Wörth Castle

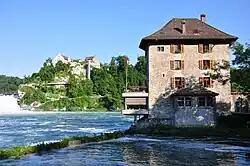
The Rhine Falls' basin and Laufen Castle as seen from Wörth Castle

The Wörth Castle (Swiss German: ) is a fortification in the municipality of Neuhausen am Rheinfall in the canton of Schaffhausen, Switzerland, located on a small island in the Rhine Falls' basin.